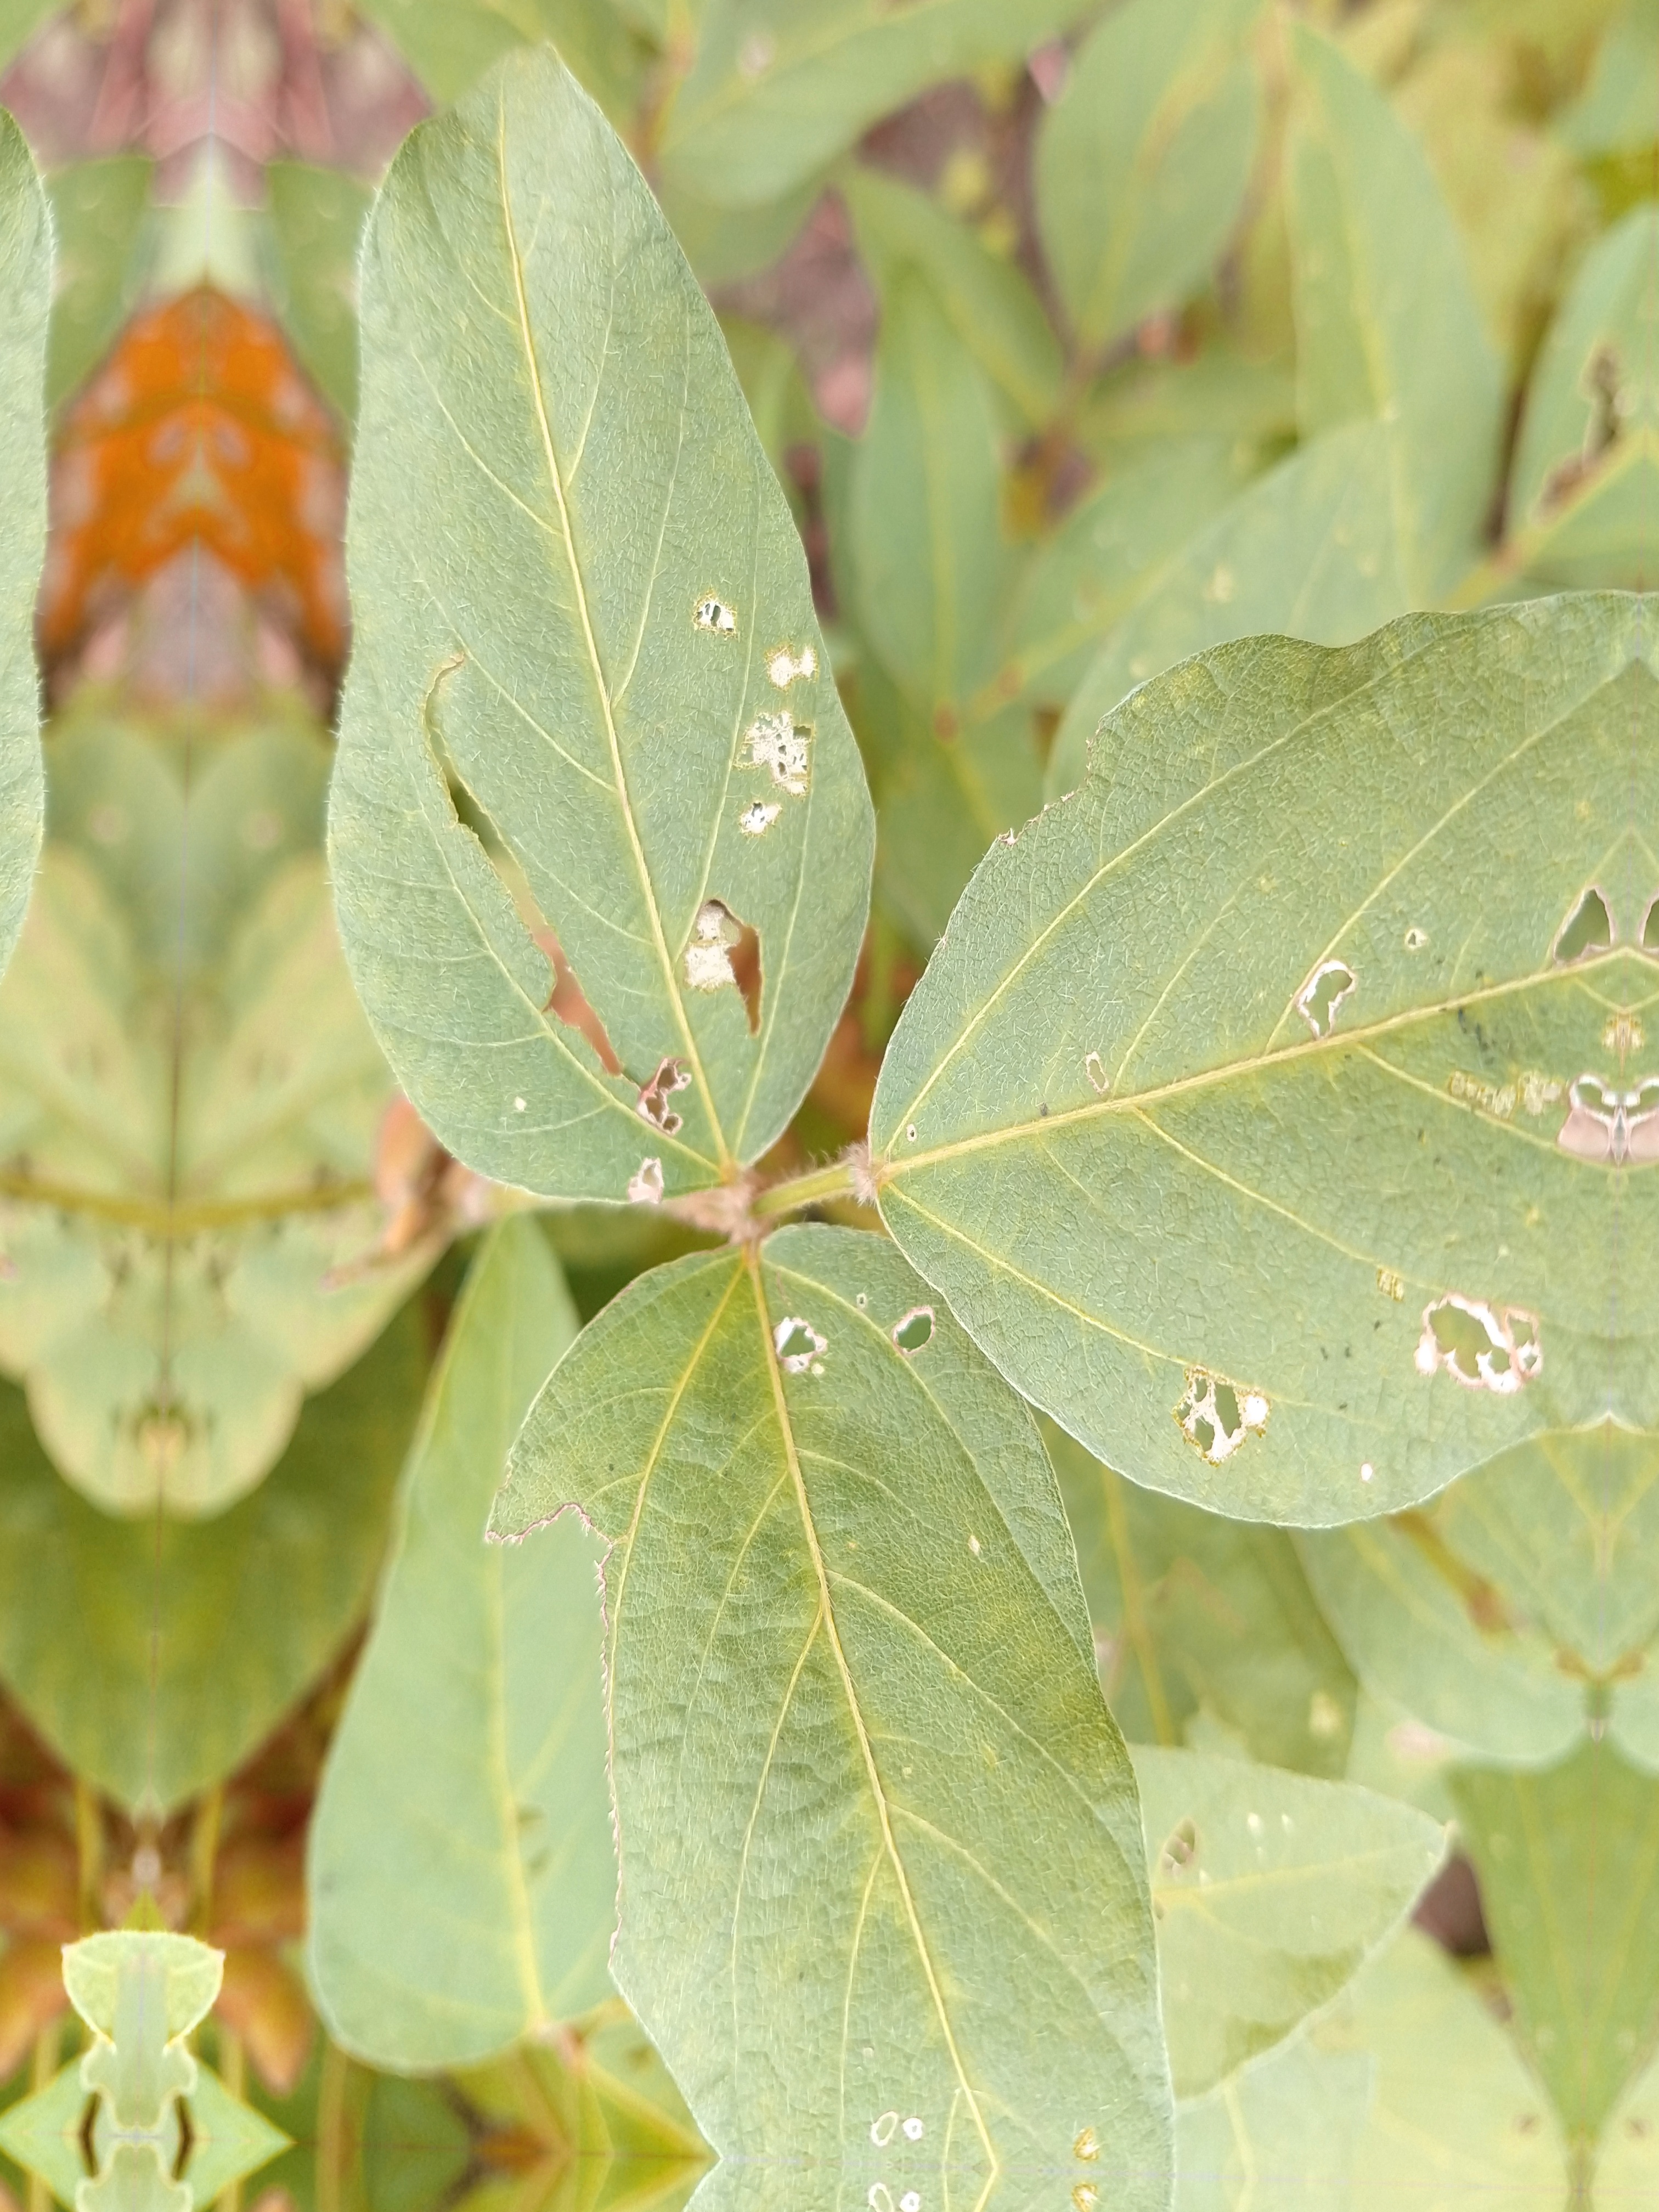
Label: Disease